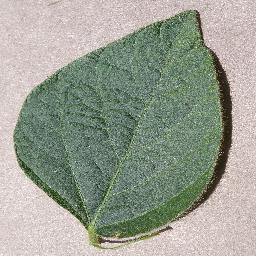
Label: Soybean___healthy